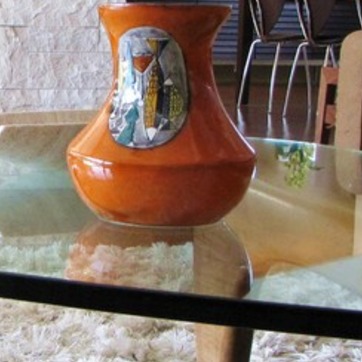
Material: ceramic